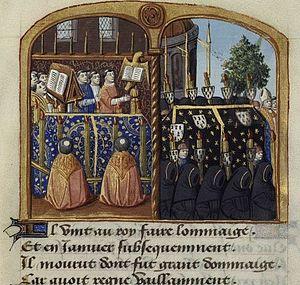
Pierre II dit le Simple, né le 7 juillet 1418, mort le 22 septembre 1457 à Nantes, duc de Bretagne de 1450 à 1457, fils de Jean V, duc de Bretagne, et de Jeanne de France.
Arthur III de Bretagne dit le « Connétable de Richemont » ou « le Justicier », est un seigneur breton, fils de Jean IV, duc de Bretagne, et de sa troisième épouse Jeanne de Navarre.
La Bretagne, contrairement à la France et à sa Nécropole royale de la basilique de Saint-Denis, n'a jamais eu pour ses souverains un sanctuaire privilégié. Les rois et ducs de Bretagne reposent dans des lieux très éloignés les uns des autres. Cette dispersion tient d'abord au fait que le Royaume puis Duché de Bretagne n'avait pas de capitale définie. Puis, certains souverains de Bretagne ayant des ferveurs spéciales pour certaines abbayes qu'ils avaient fondées, décidèrent d'y reposer.